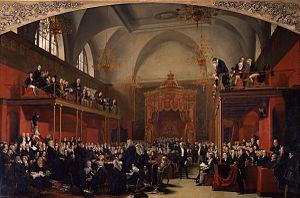
William Beauclerk, 8ᵉ duc de Saint-Albans est le fils de Aubrey Beauclerk et de sa femme Catherine.
George William Coventry, 7ᵉ comte de Coventry, titré vicomte Deerhurst jusqu'en 1809, était un pair britannique et un membre du Parlement.
John Eliot, 1ᵉʳ comte de Saint-Germain, connu sous le nom de Lord Eliot de 1804 à 1815, était un homme politique britannique.
Arthur Blundell Sandys Trumbull Hill, 3ᵉ marquis de Downshire KP est un pair anglo-irlandais, titré vicomte Fairford de 1789 à 1793 et comte de Hillsborough de 1793 à 1801.